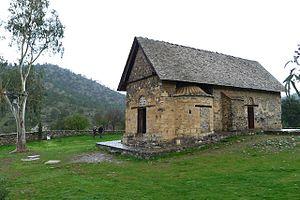
Les églises peintes de la région de Troodos sont un ensemble de dix églises byzantines chypriotes inscrites au patrimoine mondial par l'UNESCO.
L'article religion à Chypre vise à recenser la totalité des phénomènes religieux, passés et présents, des populations de l'île de Chypre.